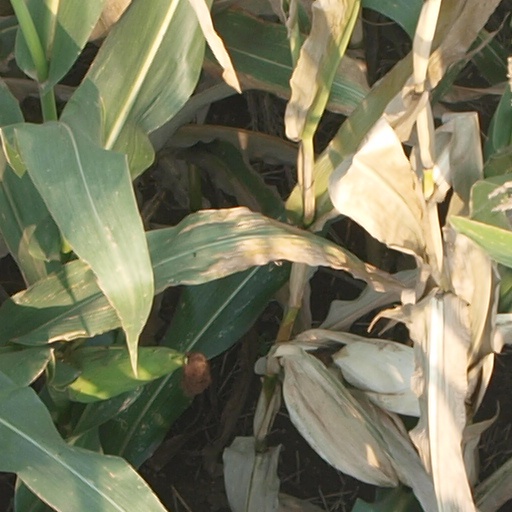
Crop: maize; corn